1906 Hong Kong typhoon

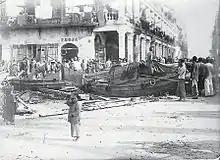
Debris in the streets of Hong Kong following the typhoon

The governor praised the actions of many European and Chinese citizens in carrying out life-saving rescues, and agreed to develop an early warning system for the Hong Kong Observatory, for future typhoon alerts. The governor reported that emergency relief funds of HK$10,000 had been received from overseas Chinese living in San Francisco. In addition local Chinese in the colony had made donations of HK$80,000 within just a few days of the calamity, partially through the efforts of the Tung Wah Hospitals Group, Po Leung Kuk, and the District Watchmen Committee.